Arin (singer)

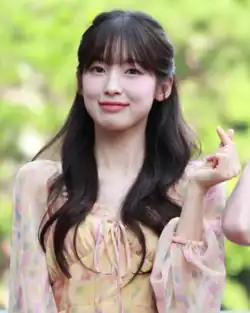
Arin in August 2023

Choi Ye-won (born June 18, 1999), known professionally as Arin, is a South Korean singer and actress. She is a member of South Korean girl group Oh My Girl.